Arts and Crafts movement

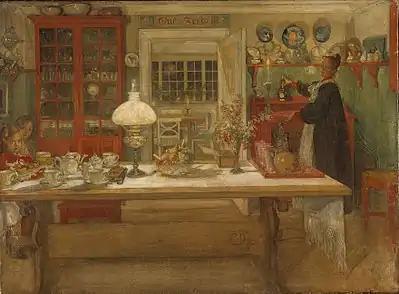
The Swedish artists Carl Larsson and Karin Bergöö Larsson were inspired by the Arts and Crafts movement when designing their home.

In 1861, Morris began making furniture and decorative objects commercially, modelling his designs on medieval styles and using bold forms and strong colours. His patterns were based on flora and fauna, and his products were inspired by the vernacular or domestic traditions of the British countryside. Some were deliberately left unfinished in order to display the beauty of the materials and the work of the craftsman, thus creating a rustic appearance. Morris strove to unite all the arts within the decoration of the home, emphasising nature and simplicity of form.